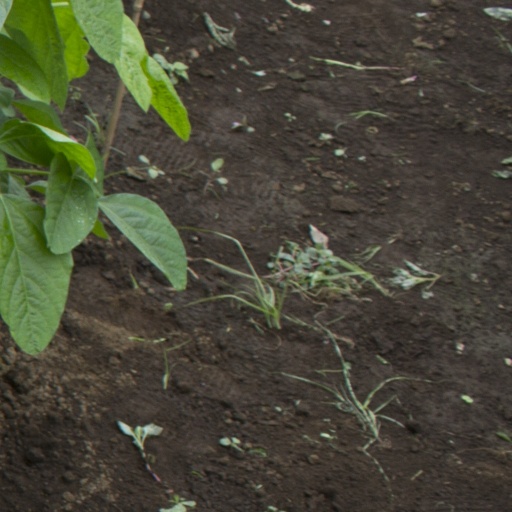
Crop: soybean